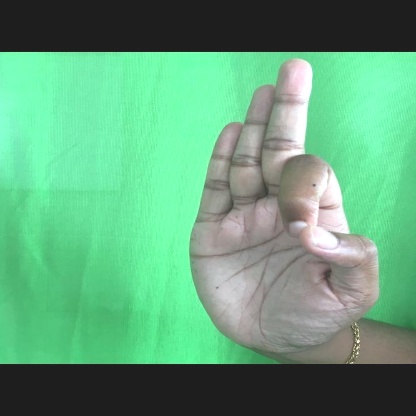
Mudra: Aralam